View of the Dam and Damrak at Amsterdam (Mauritshuis)

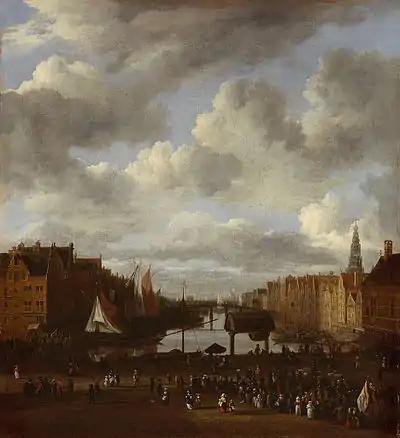
Painting of a city scene with a river

View of the Dam and Damrak at Amsterdam is a 17th-century oil on canvas painting by the Dutch Golden Age painter Jacob van Ruisdael. It is in the collection of the Mauritshuis in the Hague. It gives a bird's eye view of the crowd watching the parade of the civic guard on the Dam Square, the main square of Amsterdam.